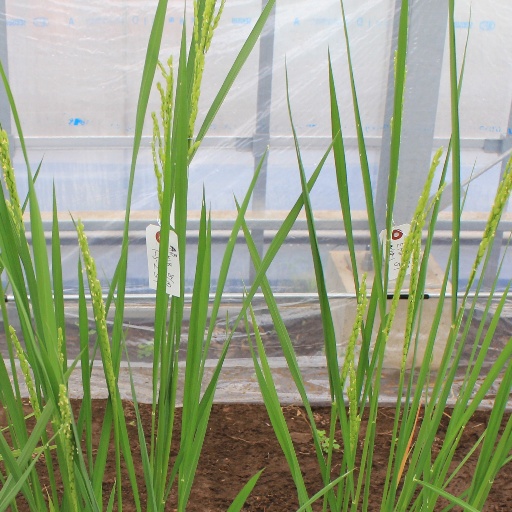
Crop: rice